Marignieu

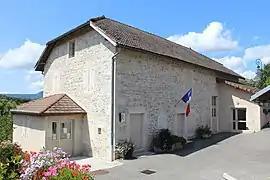
Town hall

Marignieu is a commune in the Ain department in eastern France.